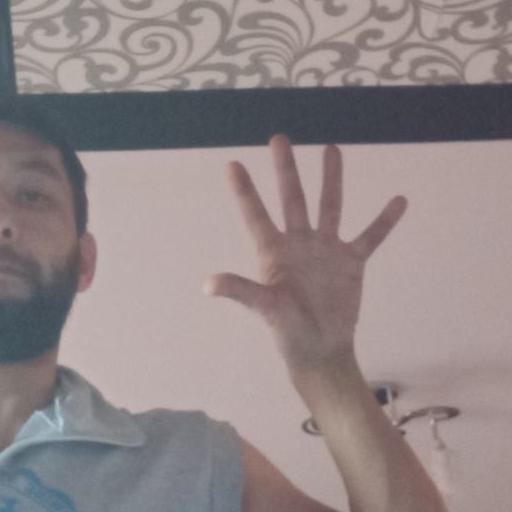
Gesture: palm